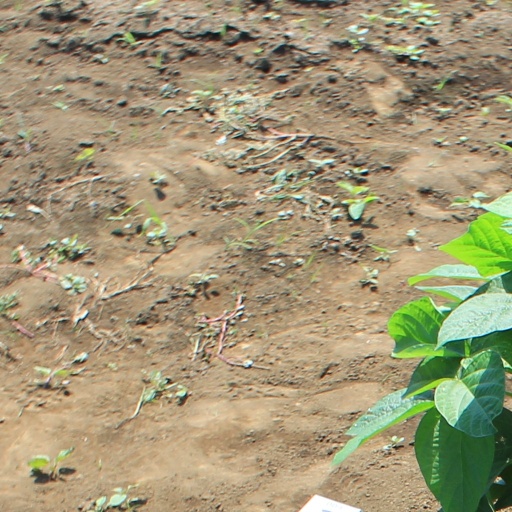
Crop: soybean